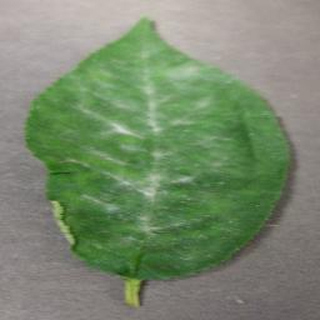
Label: cherry_powdery_mildew